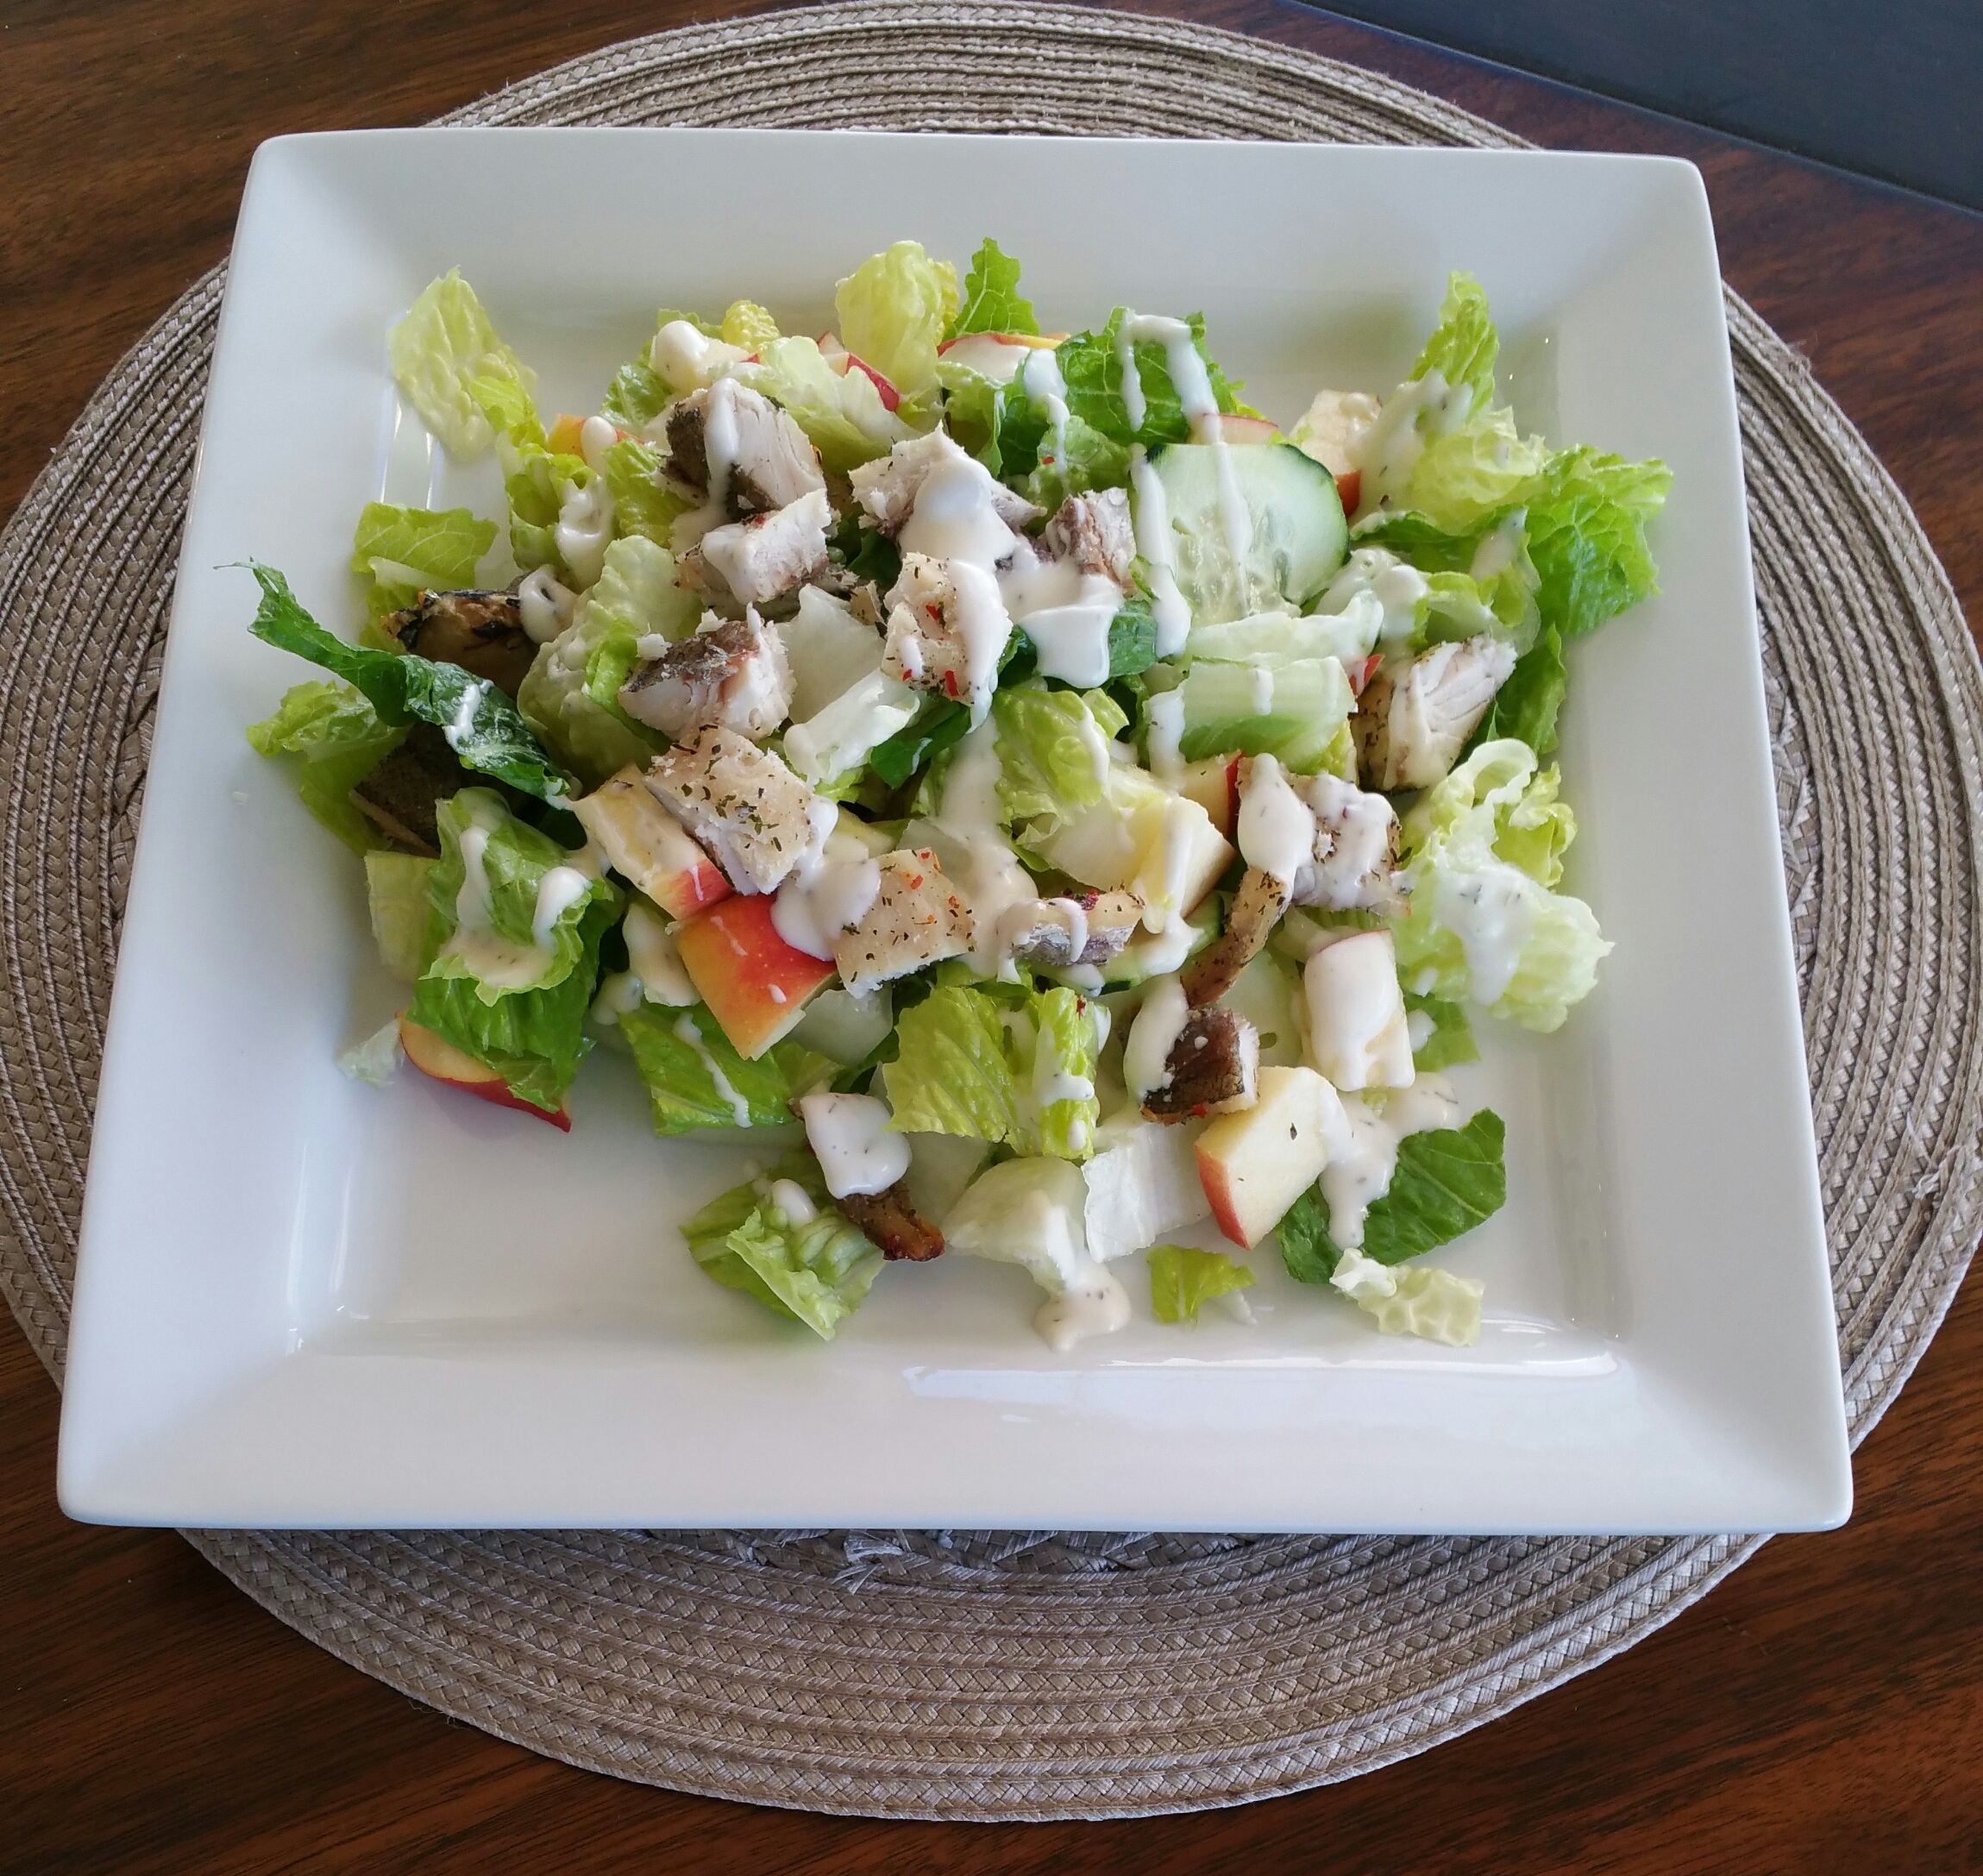
dish, food, salad, produce, vegetable, cuisine, spinach, diet, caesar salad, waldorf salad